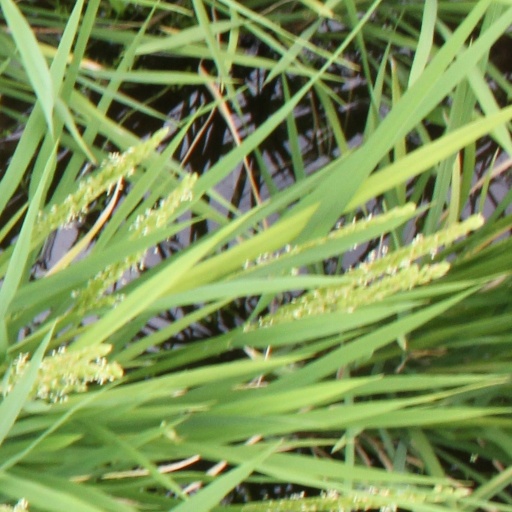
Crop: rice